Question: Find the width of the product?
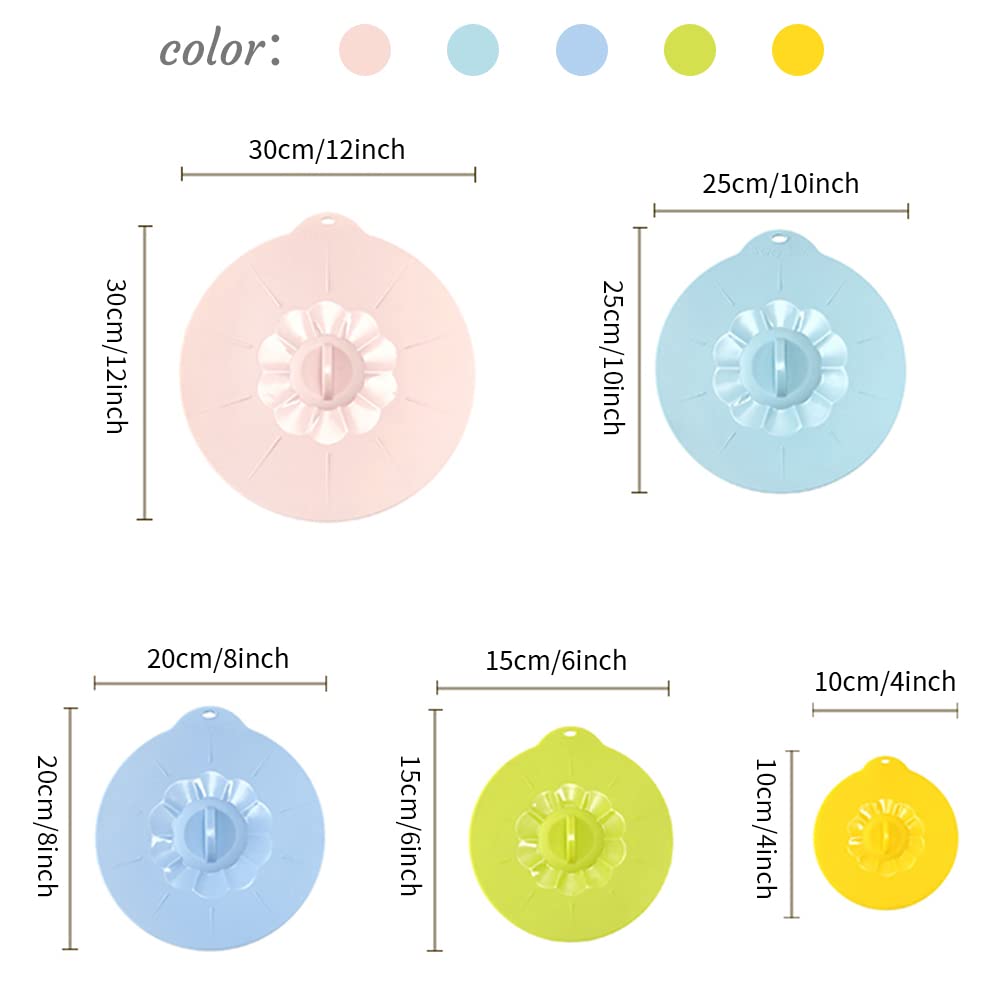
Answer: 25.0 centimetre